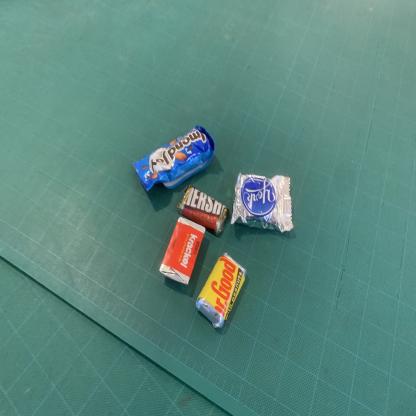
Label: plastics